Classical Athens

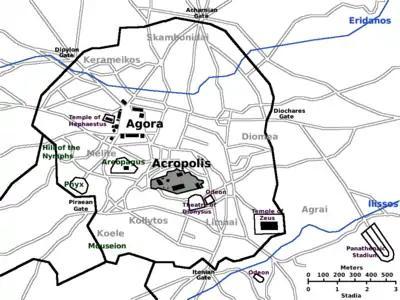
Map of ancient Athens showing the Acropolis in middle, the Agora to the northwest, and the city walls.

Athens was in Attica, about 30 stadia from the sea, on the southwest slope of Mount Lycabettus, between the small rivers Cephissus to the west, Ilissos to the south, and the Eridanos to the north, the latter of which flowed through the town. The walled city measured about in diameter, although at its peak the city had suburbs extending well beyond these walls. The Acropolis was just south of the centre of this walled area. The city was burnt by Xerxes in 480 BC, but was soon rebuilt under the administration of Themistocles, and was adorned with public buildings by Cimon and especially by Pericles, in whose time (461–429 BC) it reached its greatest splendour. Its beauty was chiefly due to its public buildings, for the private houses were mostly insignificant, and its streets badly laid out. Towards the end of the Peloponnesian War, it contained more than 10,000 houses, which at a rate of 12 inhabitants to a house would give a population of 120,000, though some writers make the inhabitants as many as 180,000. Athens consisted of two distinct parts: